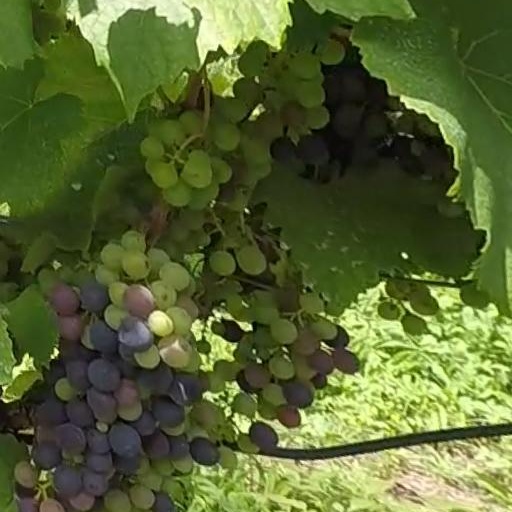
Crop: grape